Gamera vs. Guiron

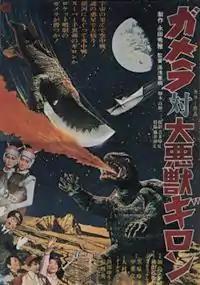
Japanese theatrical release poster

is a 1969 Japanese "kaiju" film directed by Noriaki Yuasa, written by Niisan Takahashi, and produced by Daiei Film. It is the fifth entry in the "Gamera" film series, following "Gamera vs. Viras", which was released the previous year. "Gamera vs. Guiron" stars Nobuhiro Kajima, Miyuki Akiyama, Christopher Murphy, Yuko Hamada, and Eiji Funakoshi. The film was released theatrically in Japan on March 21, 1969. It did not receive a theatrical release in the United States, but was released directly to American television that year by American International Television under the title Attack of the Monsters. The film was followed by "Gamera vs. Jiger" the following year.